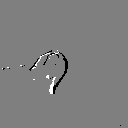
ASL letter: j